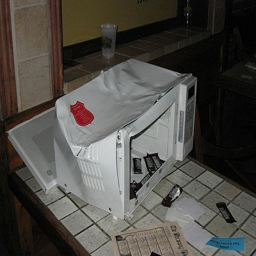
A based up microwave sitting on top of a counter.
A dented in microwave in a kitchen with a mess.
A smashed microwave in a table in a room.
A destroyed microwave sitting on a counter.
A destroyed microwave that no longer has a door.